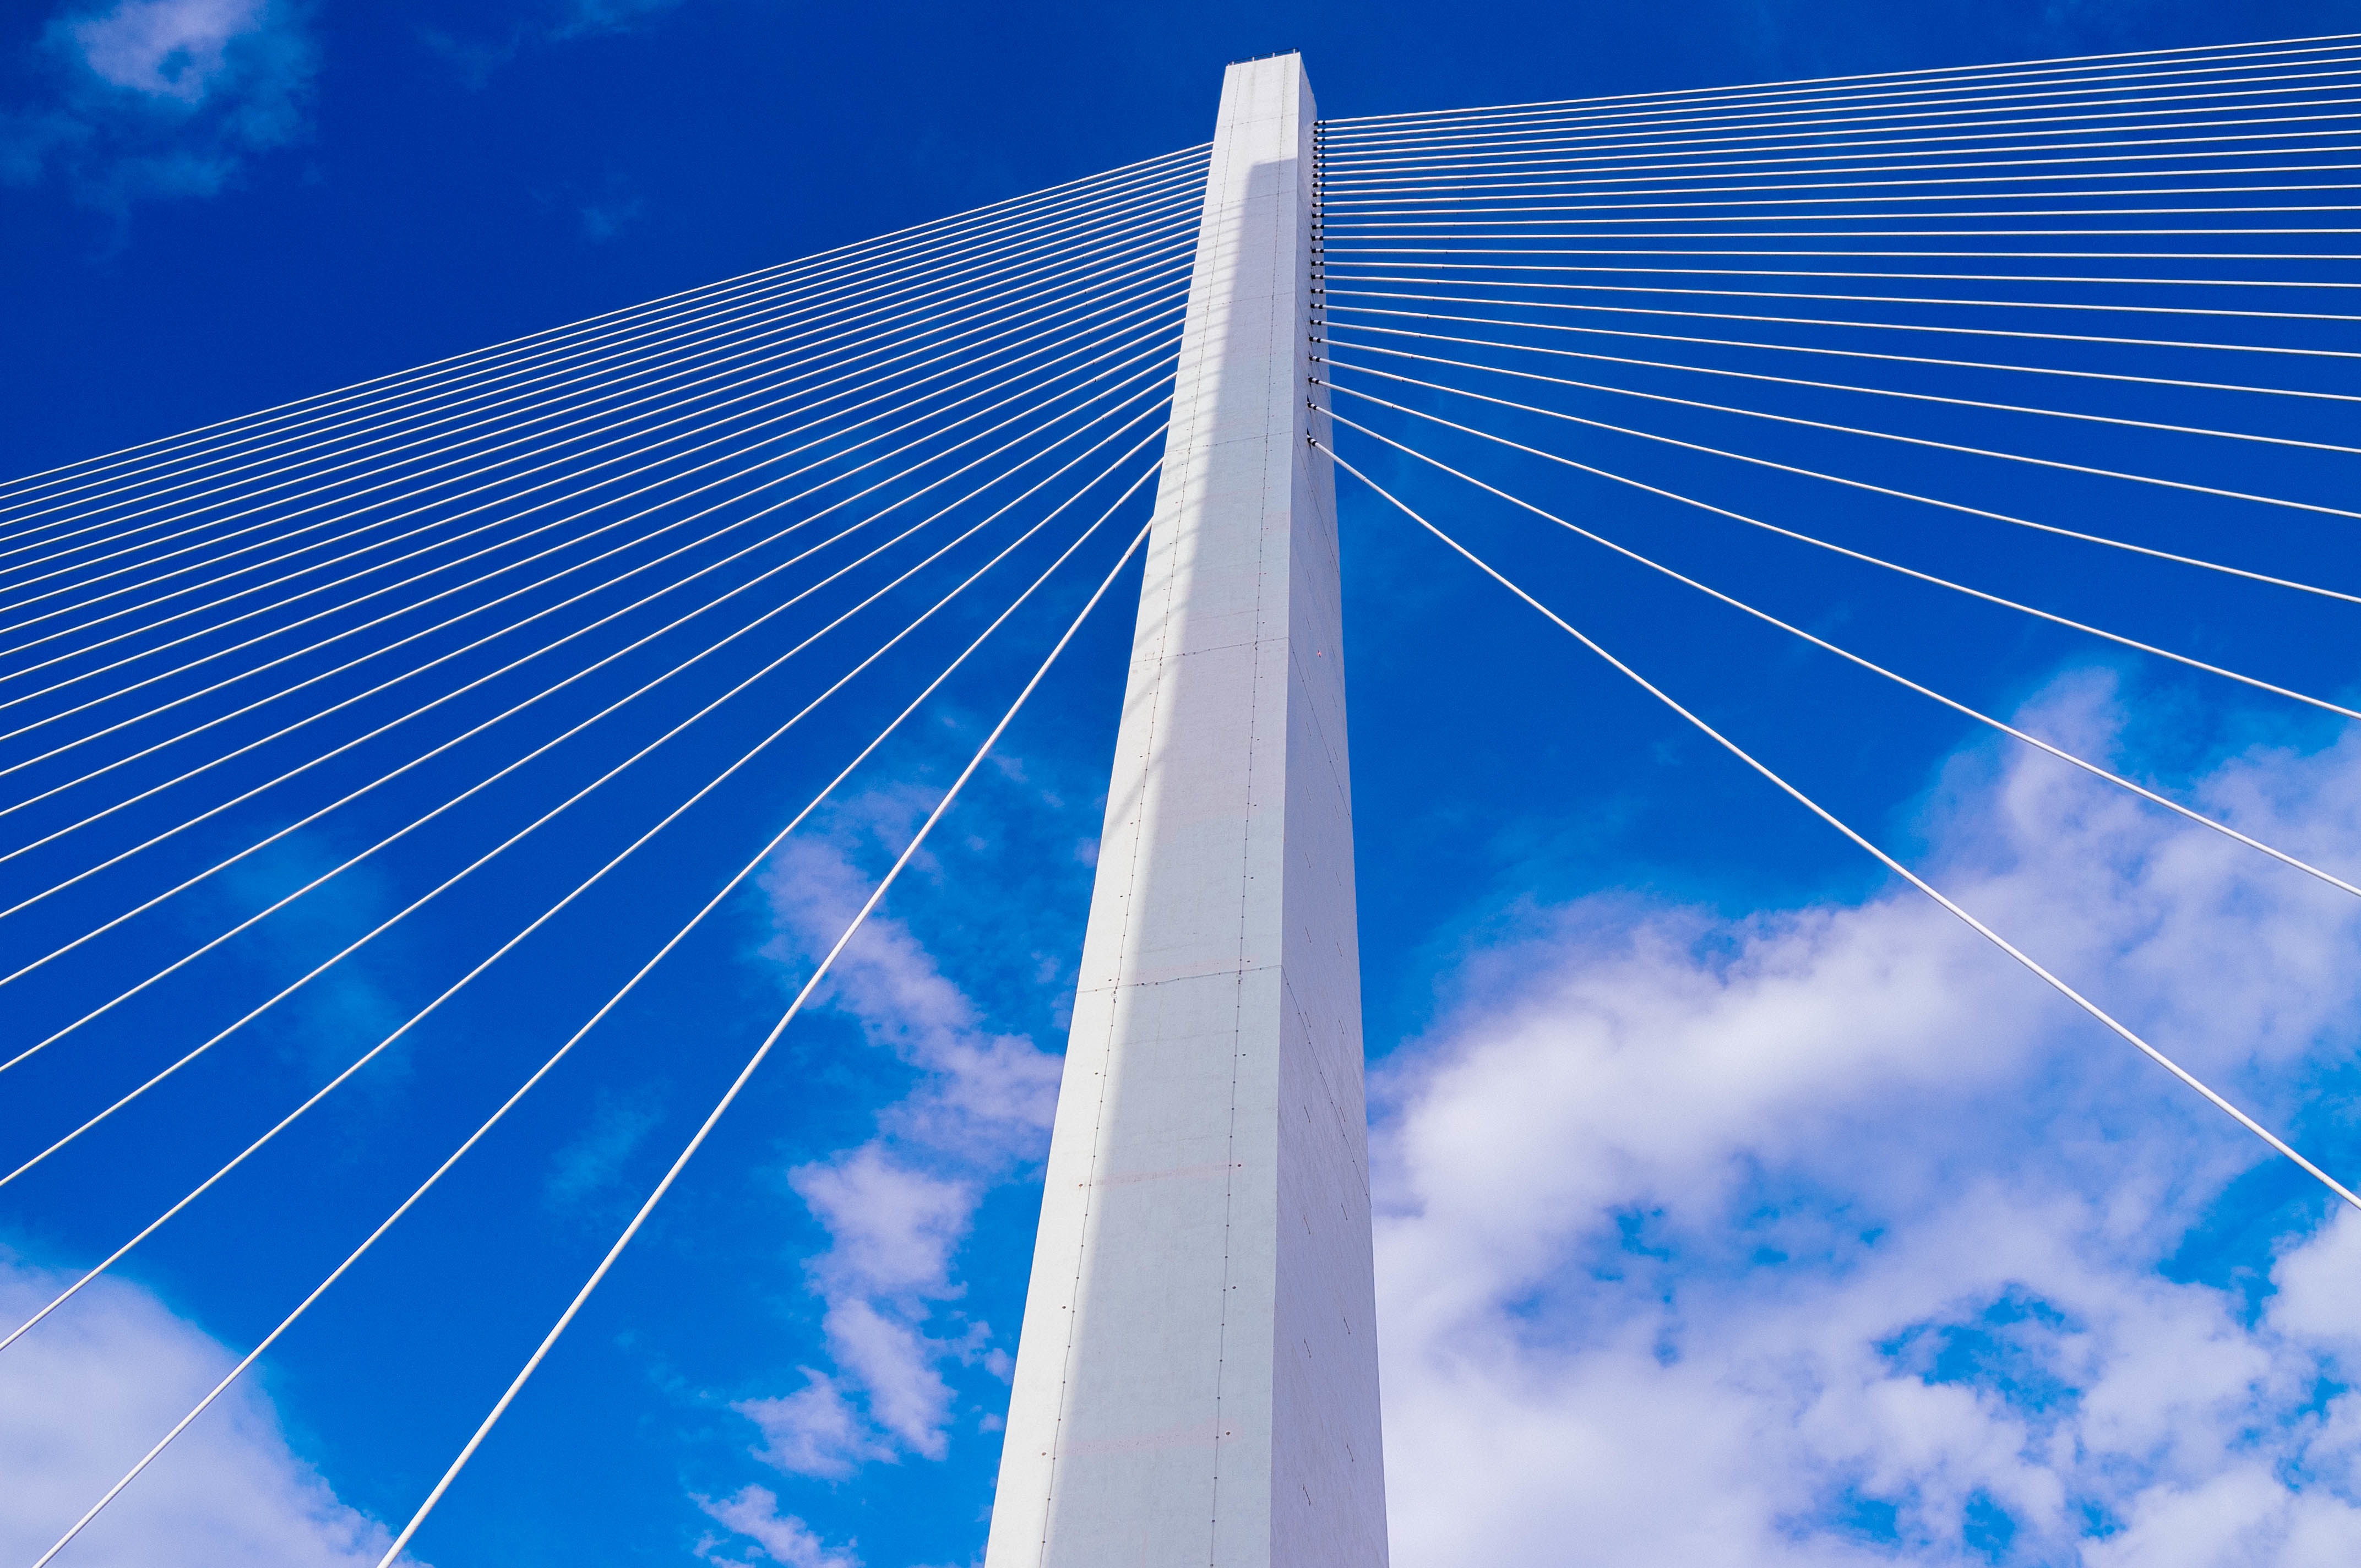
wing, architecture, structure, sky, bridge, sunlight, wind, skyscraper, suspension bridge, line, geometric, reflection, mast, blue, lines, cable stayed bridge